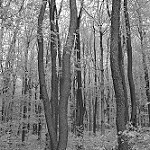
Label: B & W